Marcel Stutter

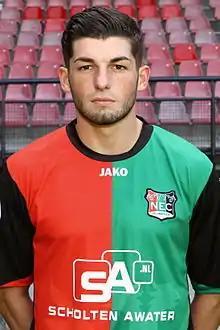
Stutter with NEC in the 2013–14 season

Marcel Stutter (born 6 March 1988) is a German professional footballer who plays as a midfielder for BFC Dynamo in the Regionalliga Nordost. He played two seasons for NEC in the Eredivisie.